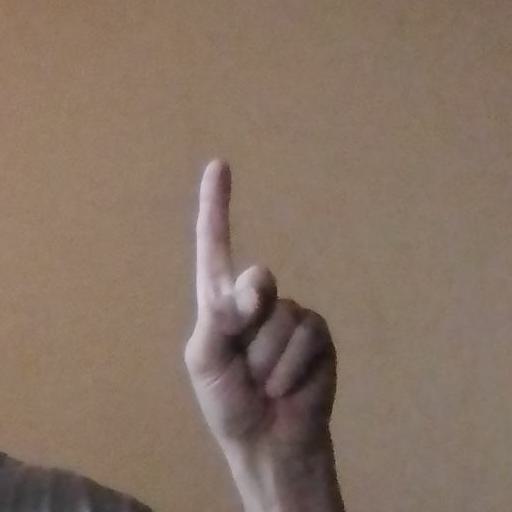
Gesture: one